List of Iran national football team managers

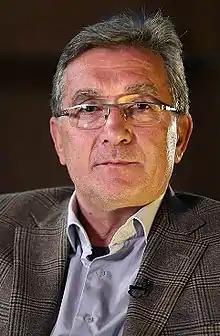
Branko Ivanković

Mohajerani began his coaching career in 1971; he started his coaching career as the Iran U-23 National Team Coach. During his years as coach, he gave numerous opportunities to youths from cities other than the capital and many of those youths, including Nazari, Barzegari, Ghasempour and Pezeshkar found their way into the Team Melli.